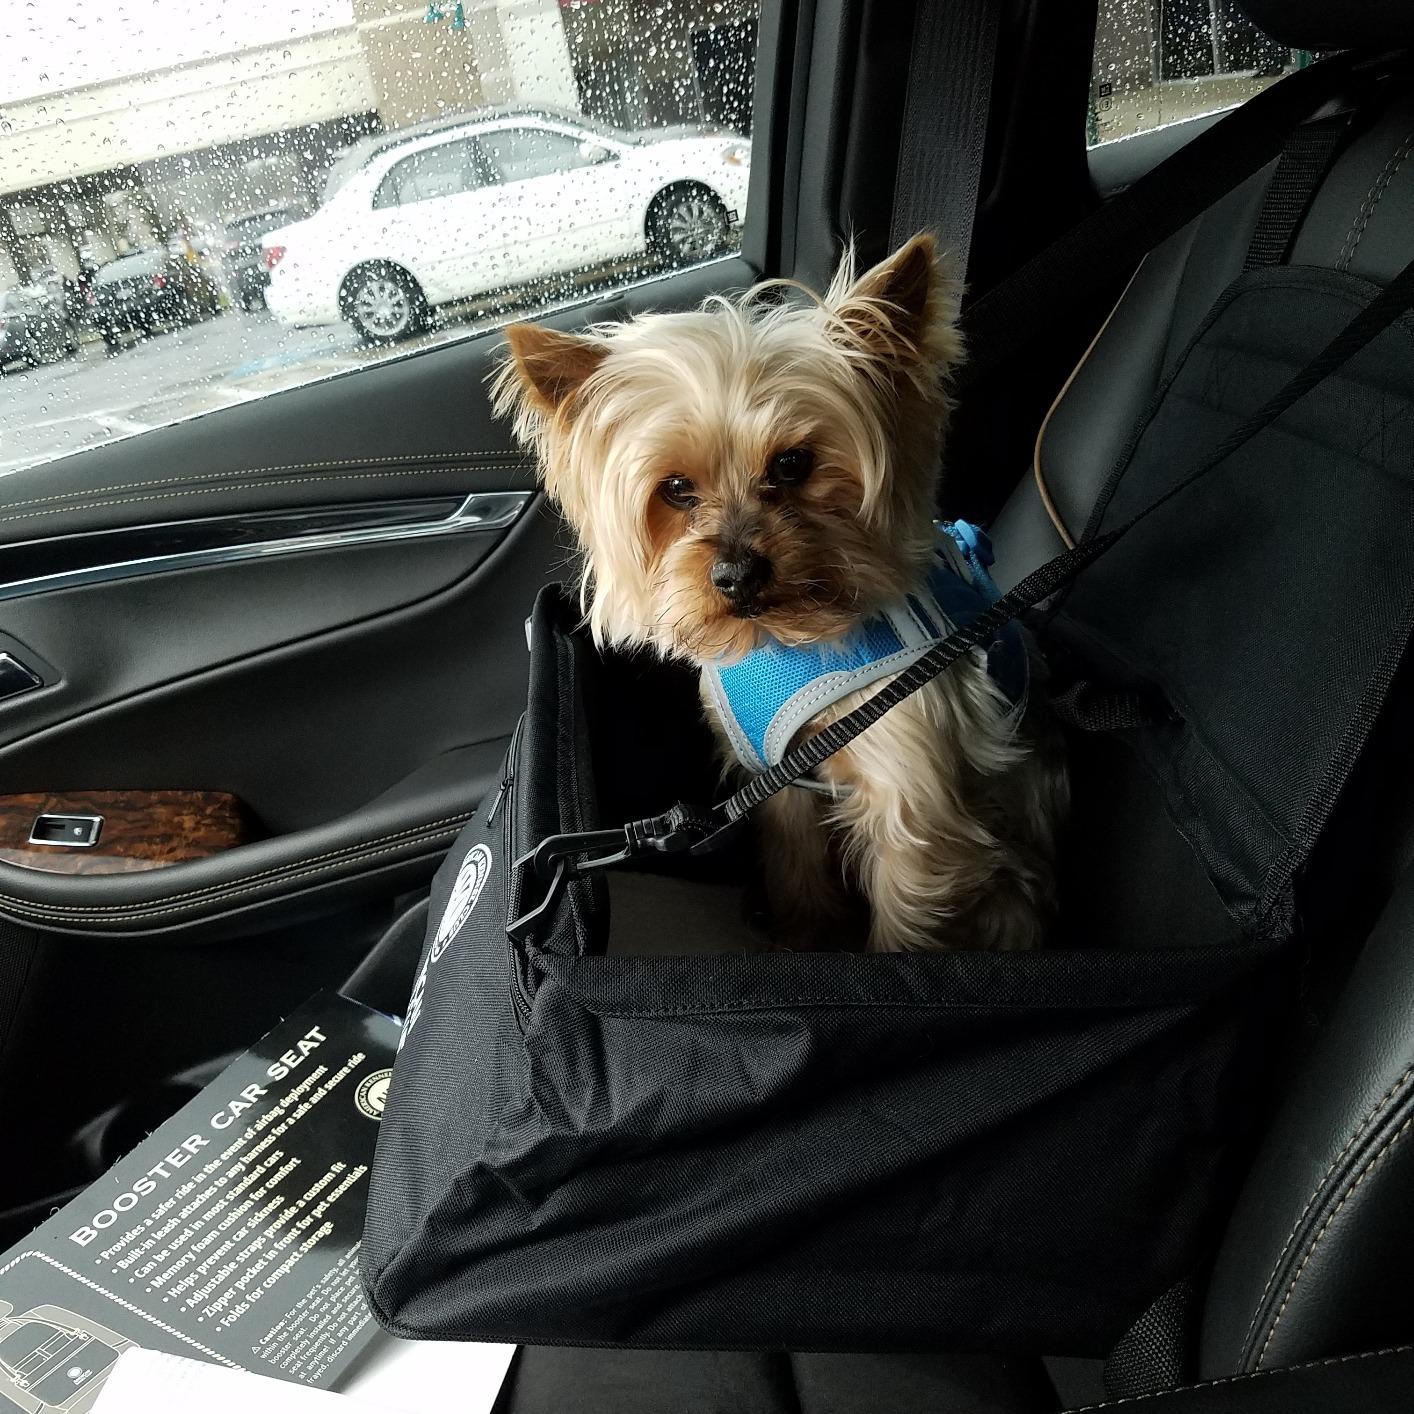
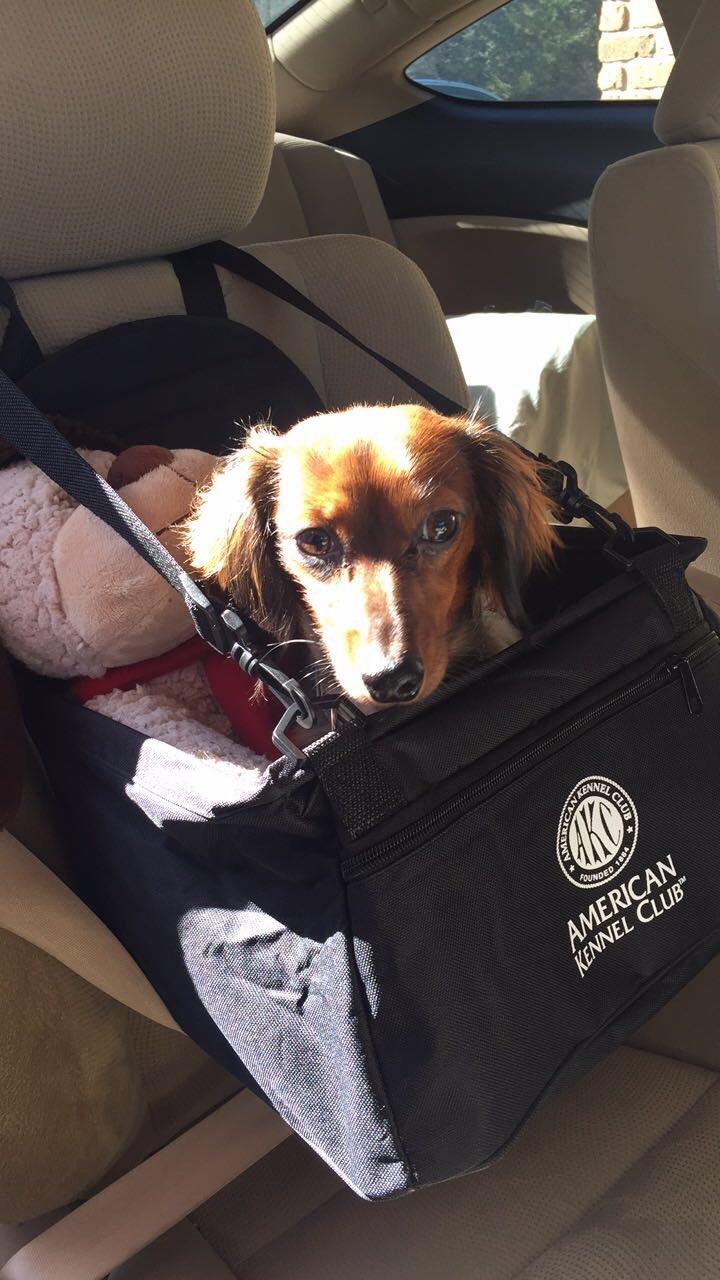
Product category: items_kennel
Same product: yes